Locomotion in space

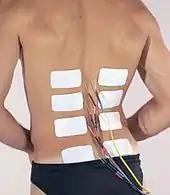
Electrical Muscle stimulation NMES for back.

Transcutaneous electrical muscle stimulation (EMS) is the use of electric current to stimulate muscle activity. This method is theoretically utilized to prevent muscle atrophy and weakness. The efficacy of this approach was tested in a 30-day bed rest study done by Duovoisin in 1989. Though the patients showed decreased rates of muscle atrophy in the stimulated limb, there was not evidence to support that this method would necessarily prevent these effects. More recently, in 2003, Yoshida et al. did a study related to hind limb suspension in rats. This study concluded that the hind limb suspension and EMS did have some success in the prevention of muscle function deterioration induced by disuse. There have been several scientific studies conducted that mention the application of this technique as a countermeasure in long-term spaceflight.